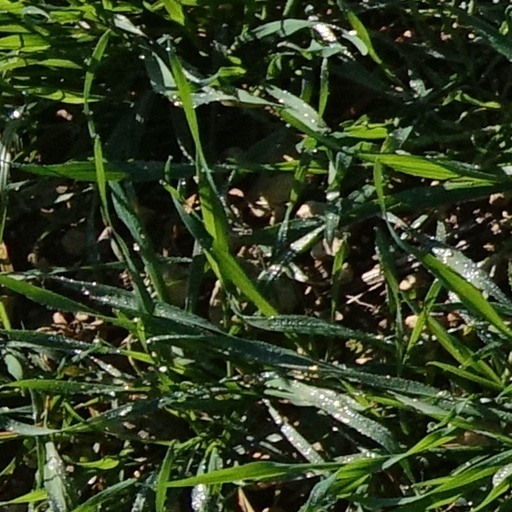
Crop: wheat